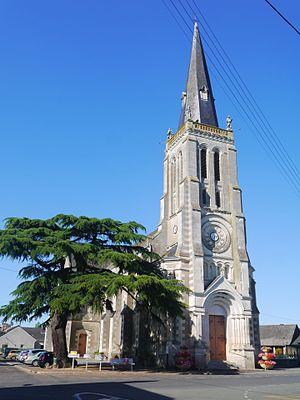
L'église Saint-Aubin en 2016.
La liste des églises de Maine-et-Loire recense de la manière la plus complète possible les églises, cathédrale et basiliques situées dans le département français de Maine-et-Loire.
Baracé est une commune française située dans le département de Maine-et-Loire en région Pays de la Loire.